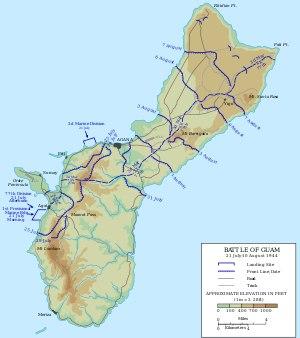
La 18ᵉ régiment d'infanterie est une unité d'infanterie de l'armée impériale japonaise. Son nom de code est Tonnerre-3219. L'unité est formée en 1884 dans la ville de Toyohashi comme branche de la garnison de Nagoya. Tout au long de son existence, la majorité de ses soldats viennent de la région de Mikawa dans l'est de la préfecture d'Aichi.